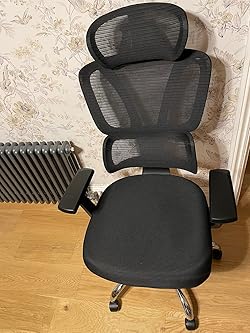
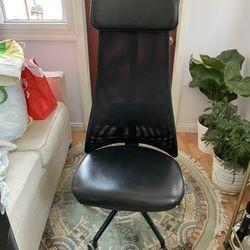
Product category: items_chair
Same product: no